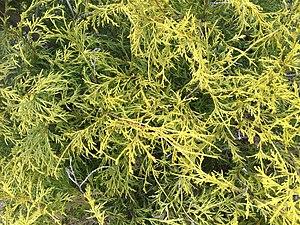
Chamaecyparis pisifera est une espèce de faux cyprès, originaire du sud et du centre du Japon, en particulier des îles d'Honshū et de Kyūshū.